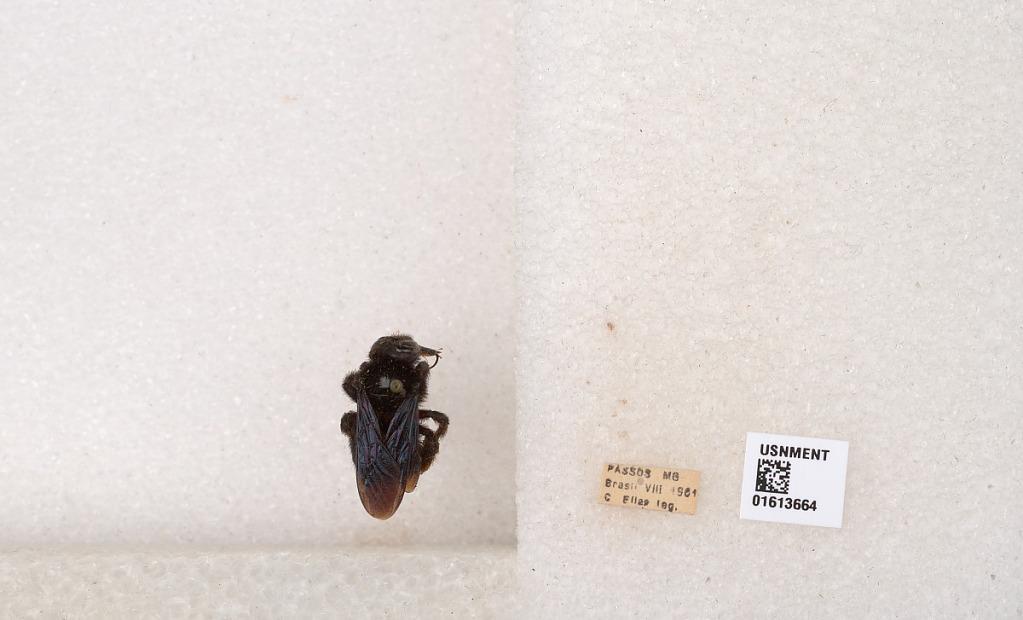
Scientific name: Xylocopa (Cirroxylocopa) vestita Hurd & Moure
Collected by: C. Ellas
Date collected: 1961-8-1
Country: Brazil
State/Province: Minas Gerais
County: Passos
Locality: Passos